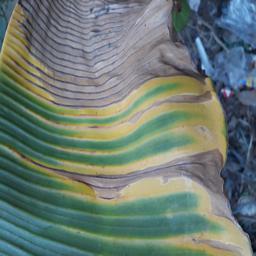
Label: POTASSIUM DEFICIENCY